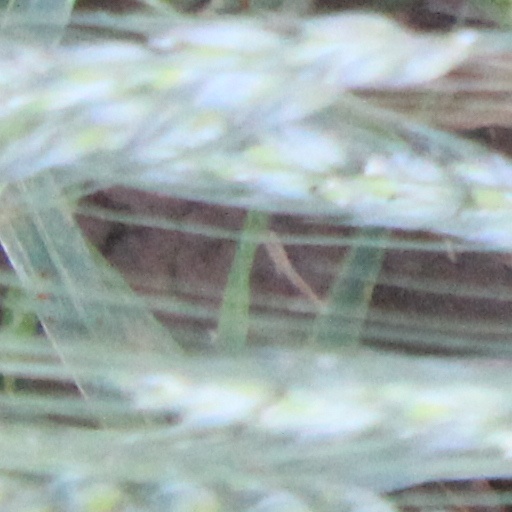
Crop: wheat